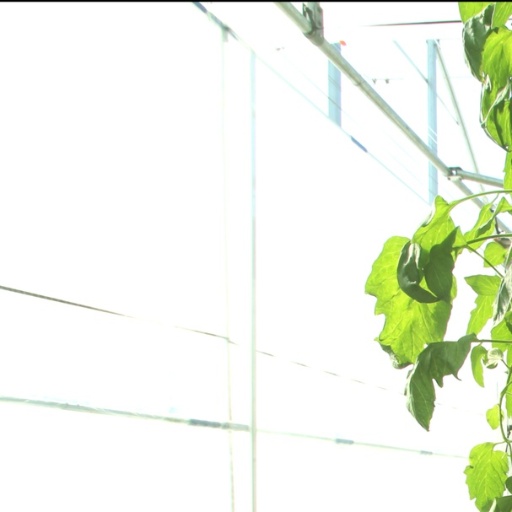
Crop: tomato